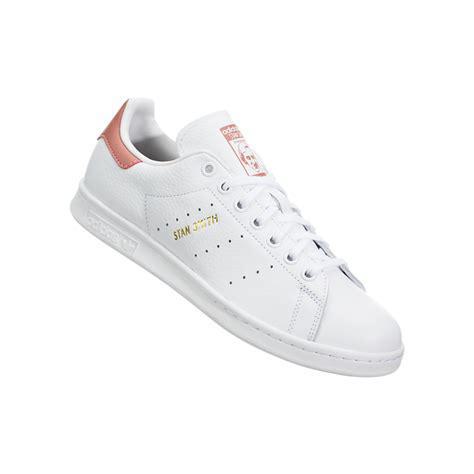
Brand: adidas
Model: Originals Stan Smith